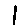
Label: 1